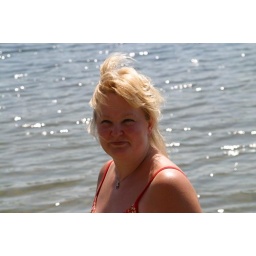
Enjoy your days at the beach in Northwestern Ontario. Glimmering lakes are ideal for water sports, boating and fishing.